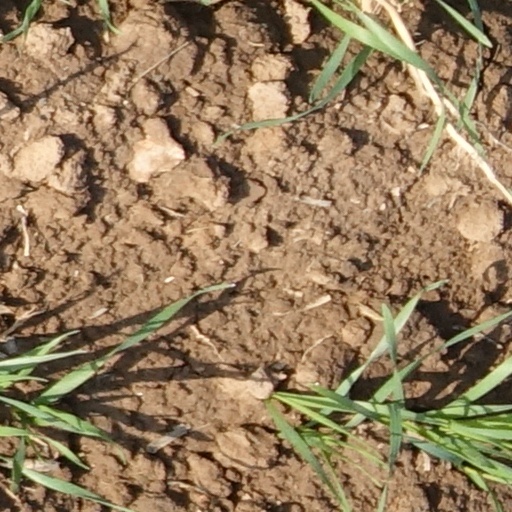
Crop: wheat